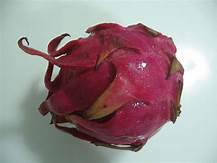
Label: Dragonfruit